Chaetanthus aristatus

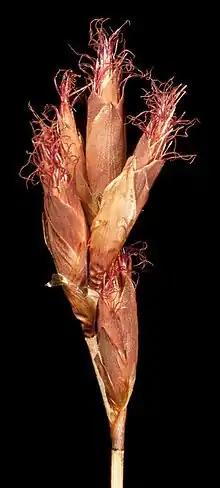
"Chaetanthus aristatus" (female)

The species was first described as "Leptocarpus aristatus" in 1810 by Robert Brown, but was transferred in 1998 by Barbara Briggs and L.A.S. Johnson to the genus, "Chaetanthus".